WBZZ

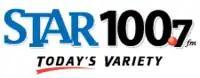
"Star 100.7" logo used from 2006 to 2011

During its tenure as a Hot AC, the station called itself "Pittsburgh's Best Variety of the '80s, '90s and Today." One of their more popular music features was "Flashback Friday," consisting of mostly '80s and some '90s music.